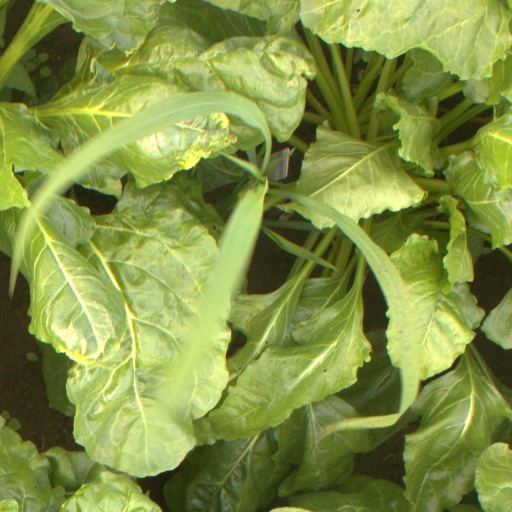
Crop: sugar beet